Kubwa

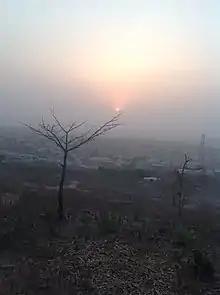
Sunrise scene from peak of rocky hills of Kubwa Arab Road.

Kubwa is a residential district in Bwari, one of the local government areas in the Federal Capital Territory in Nigeria. It is one of the major suburbs within the metropolitan area of Abuja.